Sand Land

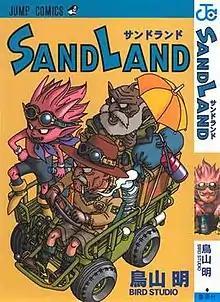
Cover of the volume, featuring Beelzebub, Rao, and Thief

Sand Land (stylized in all caps) is a Japanese manga series written and illustrated by Akira Toriyama. It was serialized in Shueisha's manga magazine "Weekly Shōnen Jump" from May to August 2000, and was collected into a single volume in November of that same year. "Sand Land" was first serialized in North America by Viz Media in their English "Shonen Jump" magazine in 2003, then later released in one graphic novel in December of that same year.